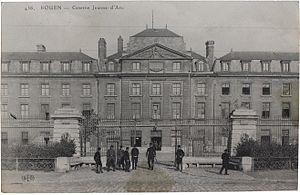
Carte postale de 1913 présentant la façade principale de la caserne Jeanne d'Arc de Rouen.
La caserne Jeanne d'Arc est une ancienne caserne située à Rouen, en France. Elle a notamment abrité à partir de 1911 plusieurs régiments d'artillerie, et plus récemment l'hôtel de région de la Haute-Normandie entre 1984 et 2015, et depuis gère quelques services de la Région Normandie dont le siège est à Caen.